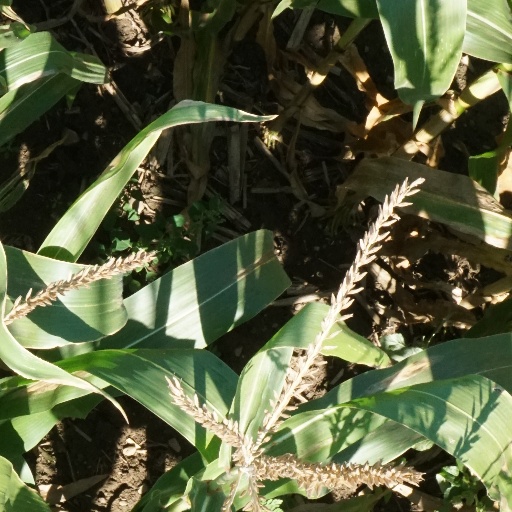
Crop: maize; corn